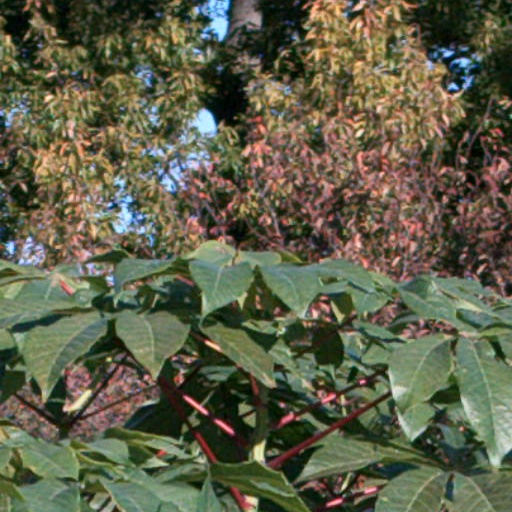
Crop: cassava